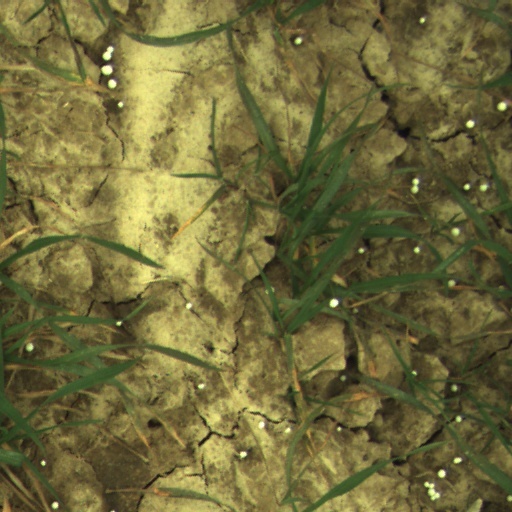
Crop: wheat